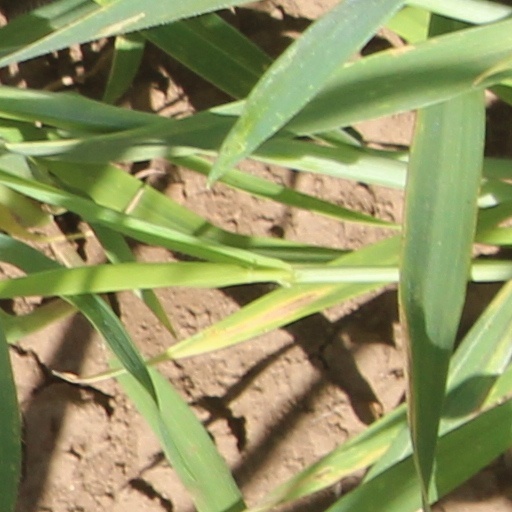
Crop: wheat